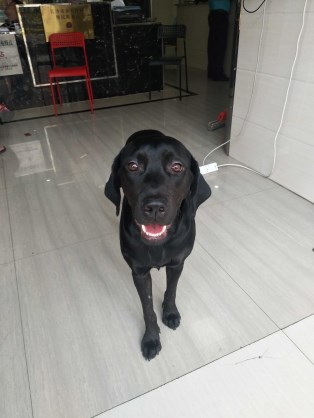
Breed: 3580-n000122-Labrador_retriever